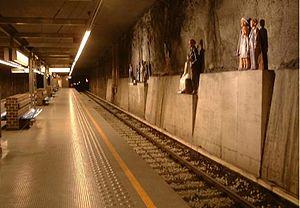
Quai de la station «Stuyvenbergh» du métro de Bruxelles
Stuyvenbergh /stœjvənbɛʁg/ est une station de la ligne du métro de Bruxelles.